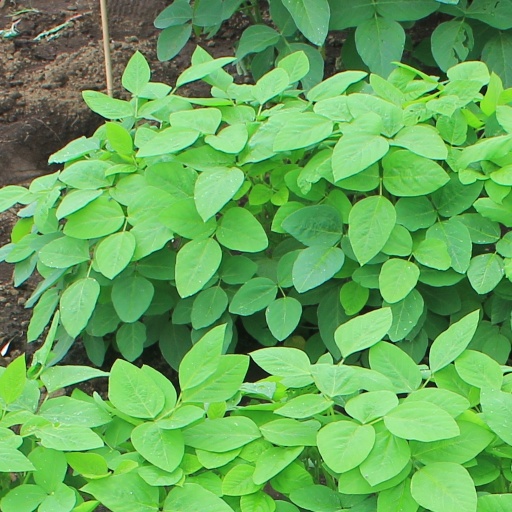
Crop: soybean